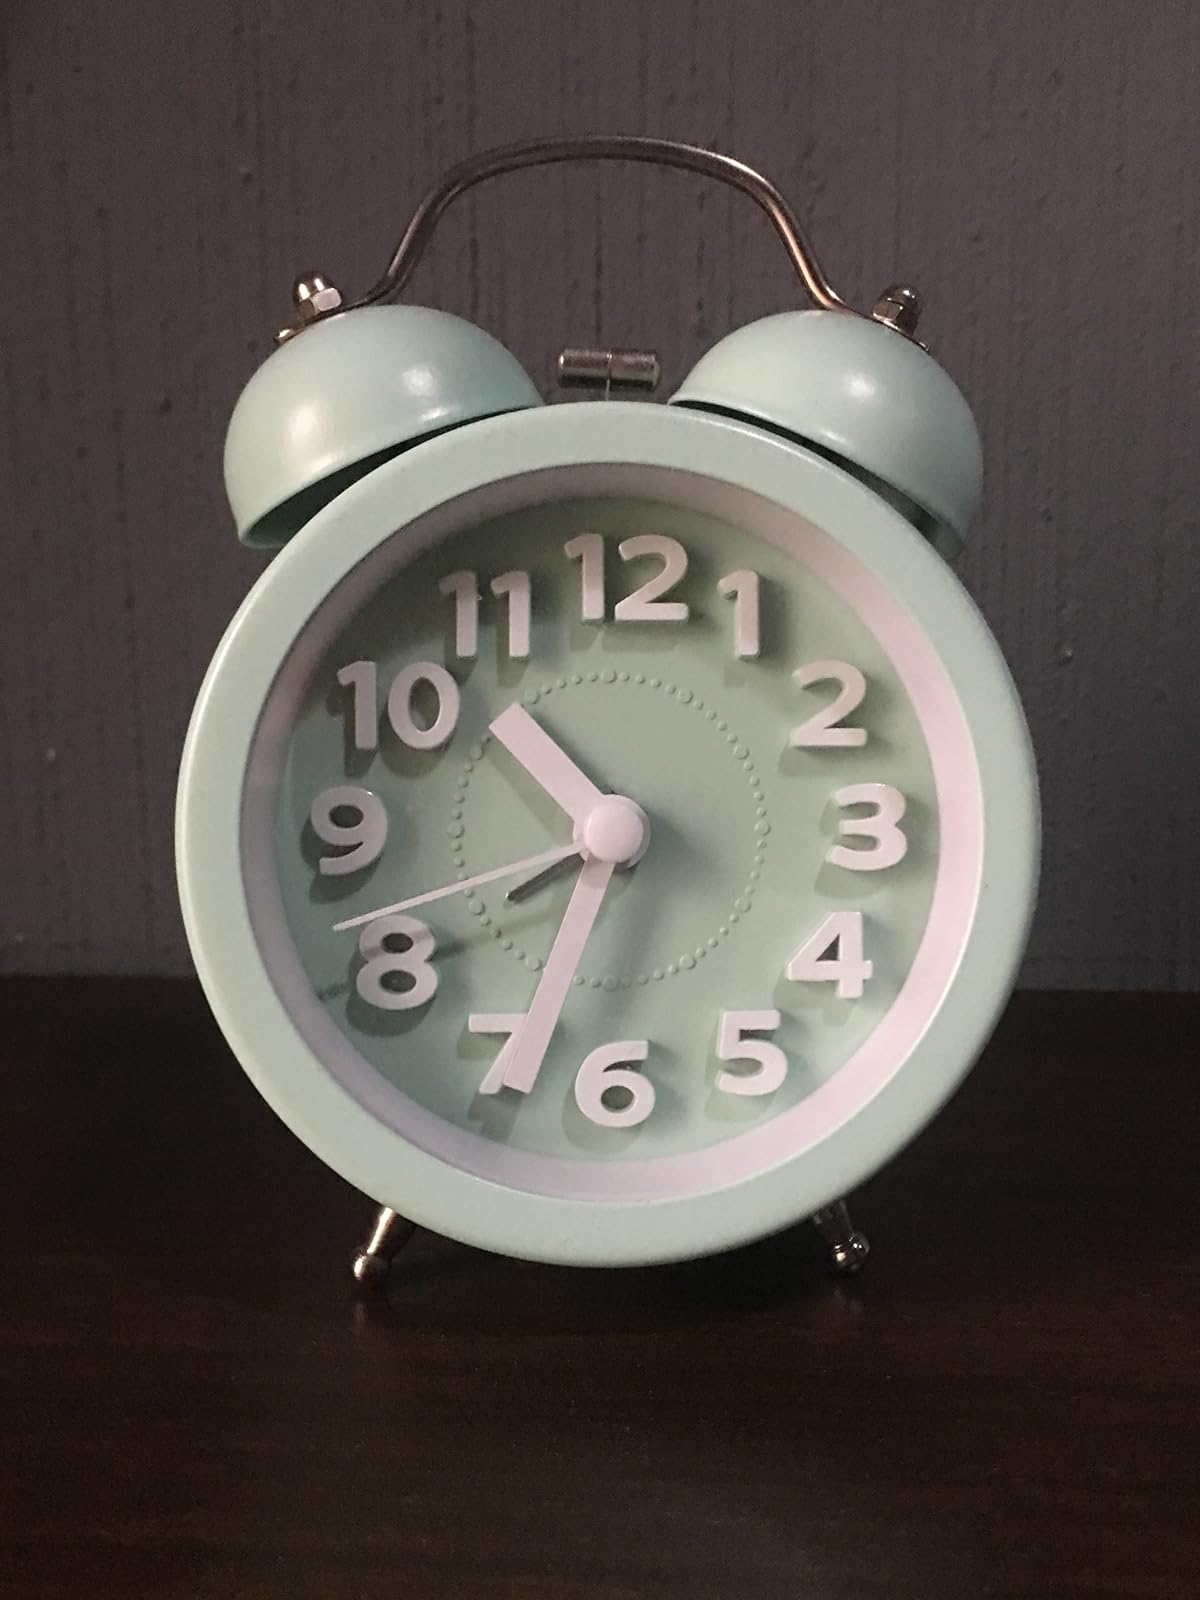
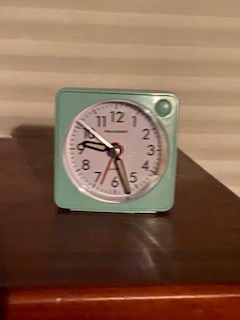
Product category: clock
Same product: no